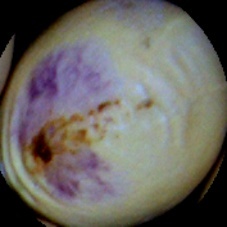
Label: Spotted